Lemmes

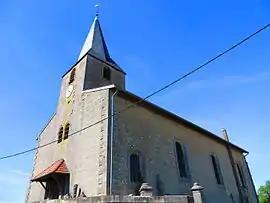
The church in Lemmes

Lemmes is a commune in the Meuse department in Grand Est in north-eastern France. It is approximately south-west of Verdun.